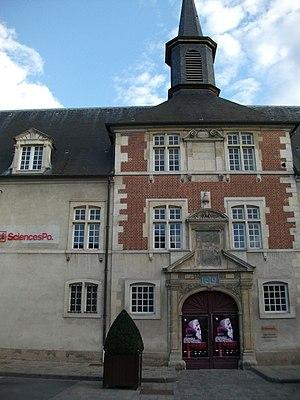
Ancien Collège des Jésuites de Reims, place Museux, l'entrée qui sert aussi au campus de Sciences Po.
L'histoire de Reims remonte probablement à quelques siècles avant notre ère et il reste de cette agglomération gauloise la trace de deux fossés qui témoignent de l'ampleur de la ville avant même la conquête romaine. Le site initial de Reims n'apparaît plus guère et l'on a même du mal à imaginer cette petite colline sur la rive nord de la Vesle, un peu en retrait des marais dans la vallée peu profonde de la rivière.
L'ancien collège des Jésuites est un bâtiment du XVIᵉ siècle situé à Reims dans le département français de la Marne et qui regroupe des organisations à caractère régional, international et local.
Cet article présente la liste des édifices religieux situés sur le territoire de la ville de Reims.